Tor di Nona

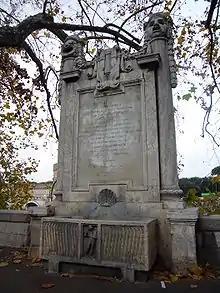
Memorial to the Teatro Apollo

A free-standing white marble fountain (1925) memorializes the theater in its late-18th century transformation as the Teatro Apollo, with suitable theatrical masks, and a small trickle of water into a massive sarcophagus, in the somewhat theatrical classical style of Vittorio Emmanuele III and Benito Mussolini. As the Teatro Apollo, the largest lyric theater of Rome, the site witnessed the world premieres of two operas of Giuseppe Verdi, "Il Trovatore" and "Un Ballo in Maschera".